Arilla

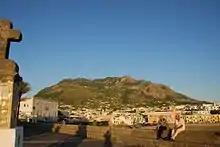
In the volcanic soils left over from the dormant volcano Mount Epomeo "(pictured)", the Arilla vine thrives and is able to produce very sizable yields.

Today, the grape is found almost exclusively on the island of Ischia where it produces relatively neutral wines that are often blended with other local grape varieties including Biancolella, Forastera and San Lunardo.